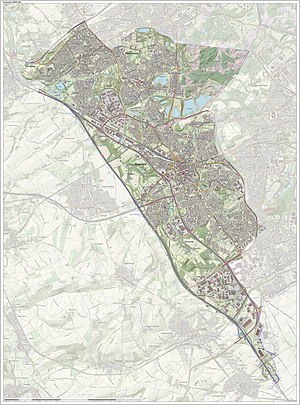
Heerlen
Heerlen er en kommune og en by, beliggende i den sydlige provins Limburg i Nederlandene. Kommunens areal er på 45,53 km², og indbyggertallet er på 87.437 pr. 1. april 2016.